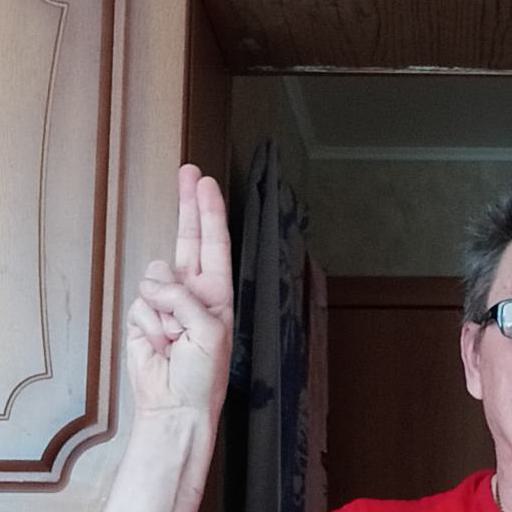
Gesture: two_up